The Night Flier (film)

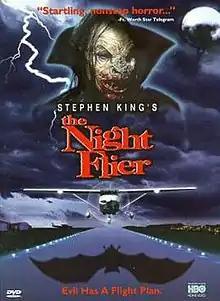
DVD cover

The Night Flier (also known as Stephen King's The Night Flier) is a 1997 American horror film based on the 1988 short story of the same name by Stephen King. Directed and co-written by Mark Pavia, the film stars Miguel Ferrer as Richard Dees, a tabloid reporter who, while investigating a series of murders committed in airfields, begins to suspect that the killer may be a vampire.